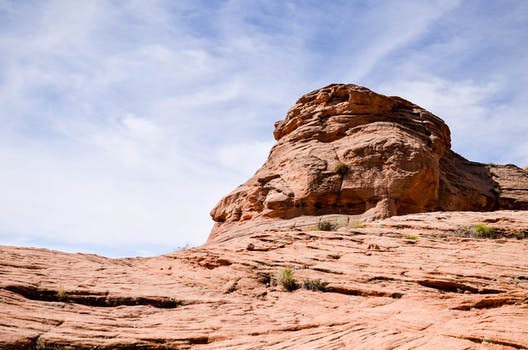
Label: No Watermark